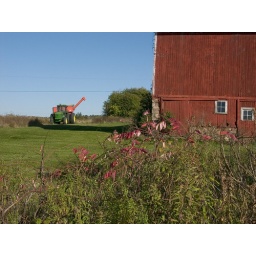
township red barn and combine in the field